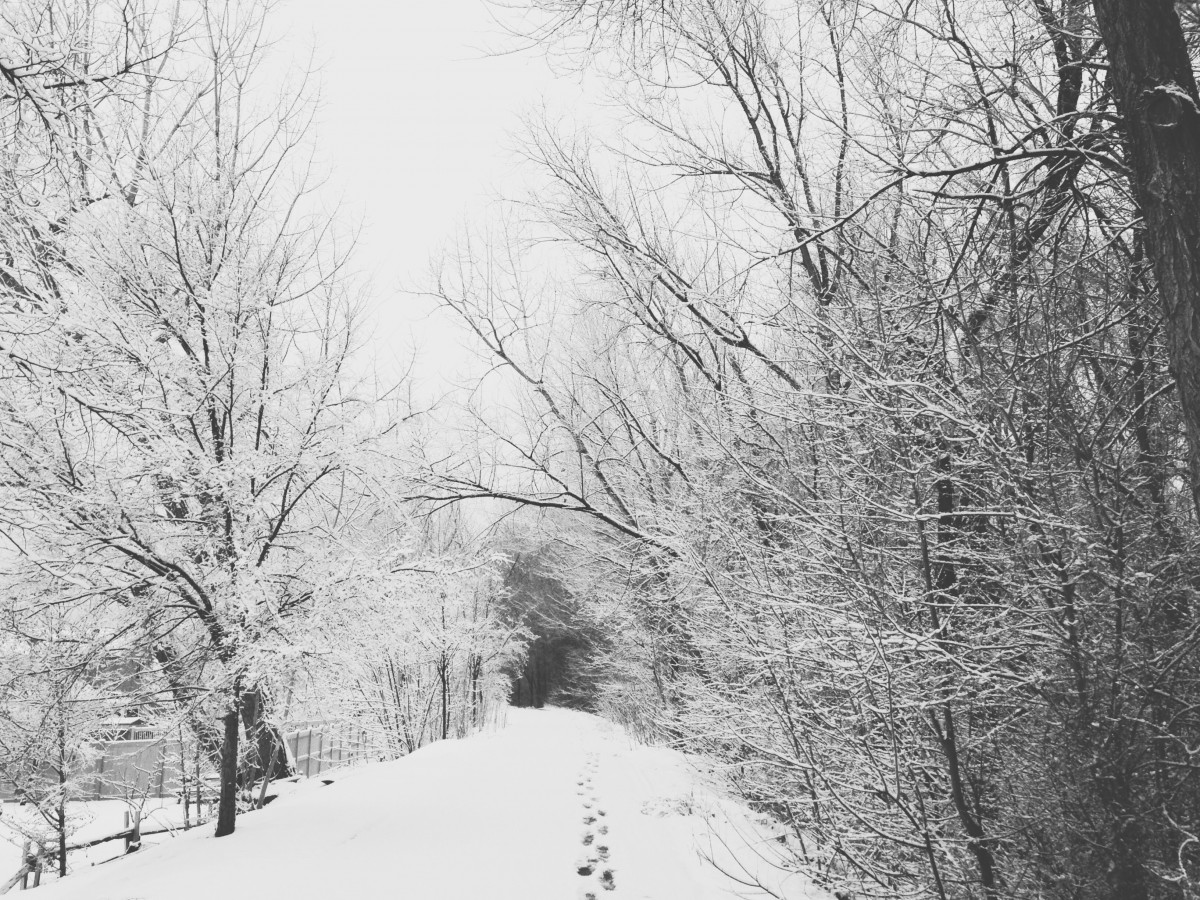
Tags: forest, branch, snow, black and white, frost, weather, season, blizzard, freezing, monochrome photography, atmospheric phenomenon, woody plant